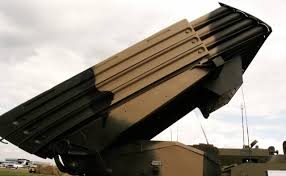
Label: Self Propelled Artillery